Corneilla-de-Conflent

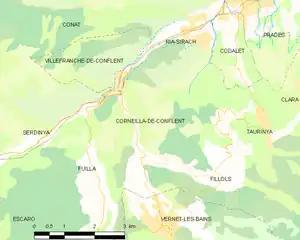
Map of Corneilla-de-Conflent and its surrounding communes

It is home to the church of Saint Mary, an 11th-12th century Romanesque building.